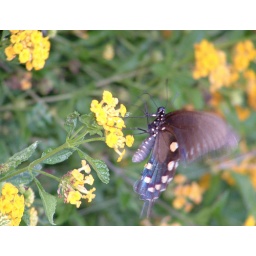
When we were returning our library books, there were four of these butterflies out in the flowers. VERY pretty :)